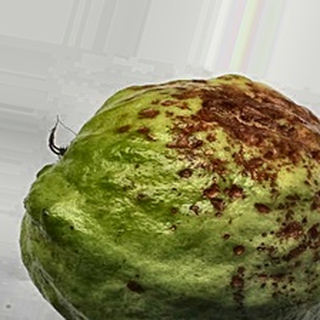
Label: guava_anthracnose